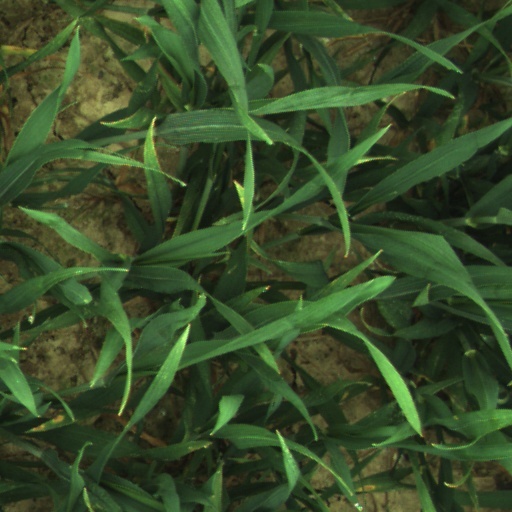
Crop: wheat